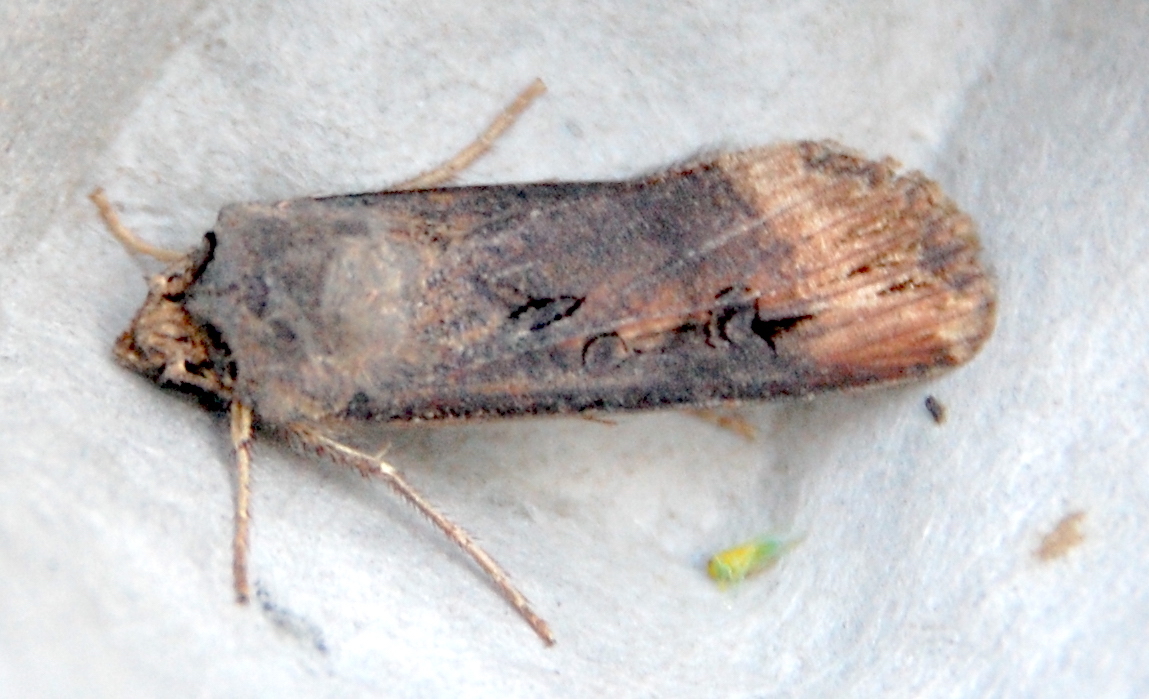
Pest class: cutworms